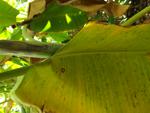
Label: xamthomonas